Allan Donald

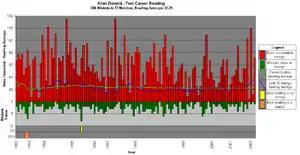
A graph showing Donald's test career bowling statistics and how they have varied over time.

He made his ODI and international debut for South Africa against India on 10 November 1991 at Eden Gardens, Kolkata which also turned out to be South Africa's comeback return to international cricket after serving years long ban from international cricket due to apartheid. It was also South Africa's very first One Day International appearance as well as South Africa's first competitive international match in 22 years and Donald was the second cap of the South African ODI side. He picked up a five-wicket haul on his ODI debut including the priced wickets of Ravi Shastri, Sachin Tendulkar, Navjot Singh Sidhu and despite his heroics with the ball, South Africa lost the match by three wickets. His fifer also gave a glimmer of hope for Proteas as South Africa gave good fightback against a strong Indian batting line-up in its attempt to defend a meagre total of 177. His bowling spell of 5/29 in 8.4 overs stood as the best bowling performance by a South African bowler on ODI debut for 24 years and the record was later surpassed by Kagiso Rabada who returned with the bowling figures of 6/16 against Bangladesh on his ODI debut in 2015. He became the first South African bowler to take a fifer on ODI debut as well as the first South African to take a five-wicket haul for South Africa in ODI history.